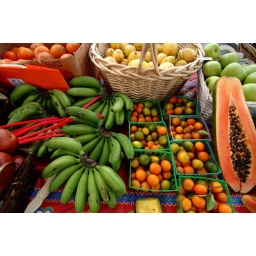
At the Saturday street market in St. Petersburg, Fla.